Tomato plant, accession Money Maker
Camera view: horizontal (90 deg, fisheye); turntable rotation: 270 degrees
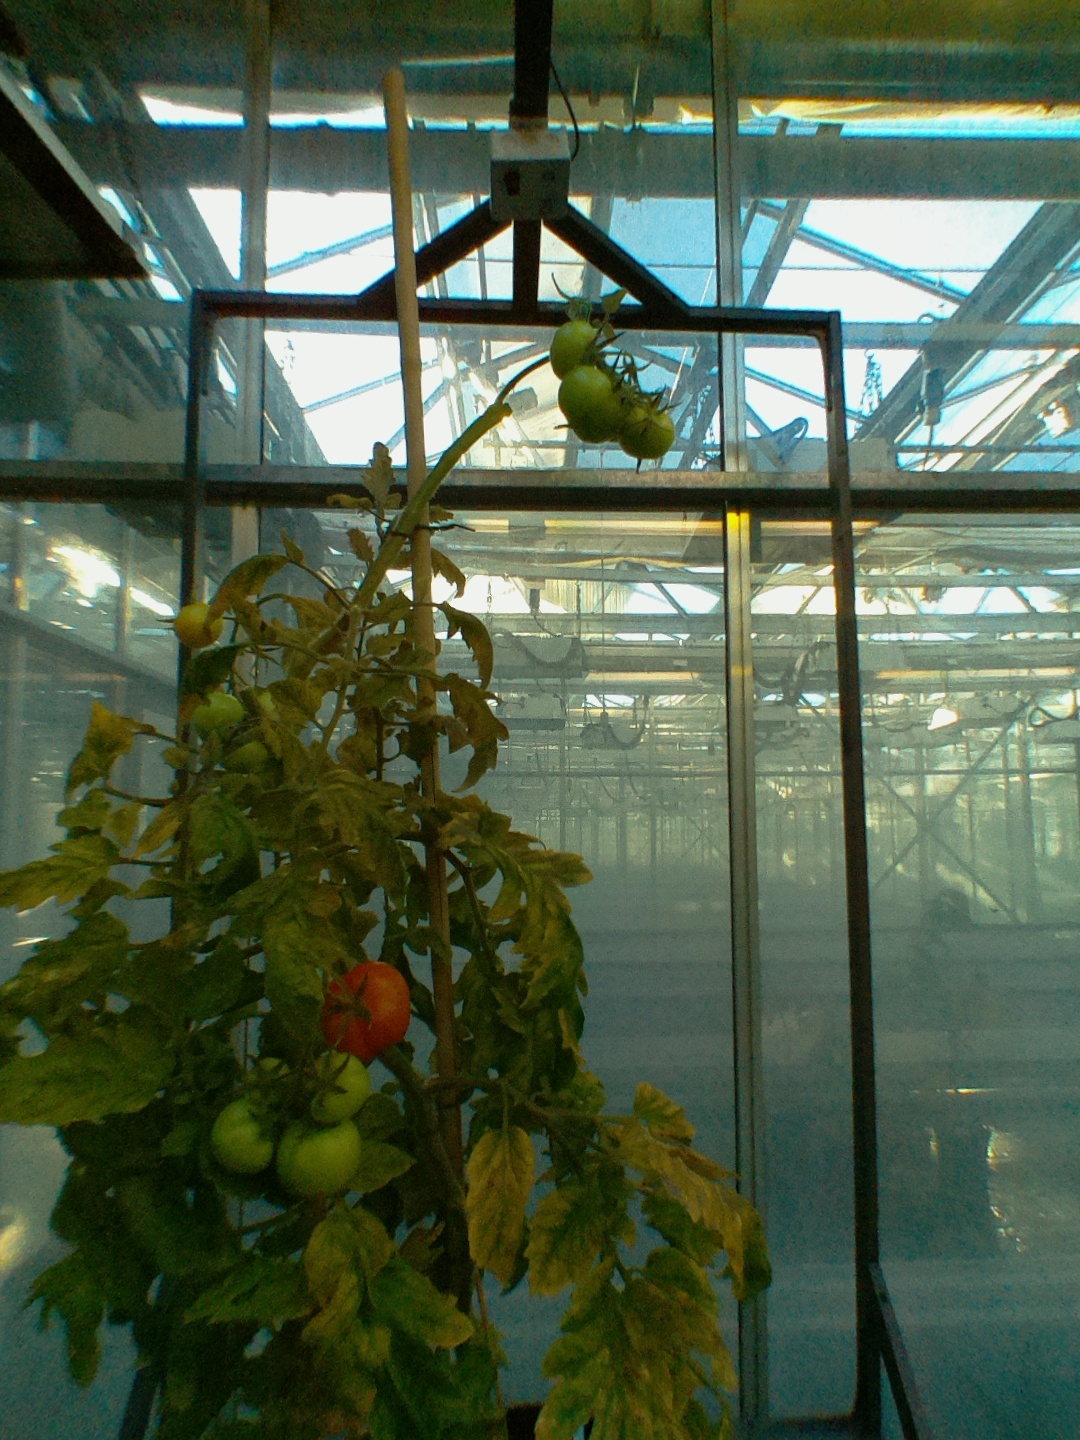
BBCH growth stage 81: 10%-20% of fruits show typical fully ripe color